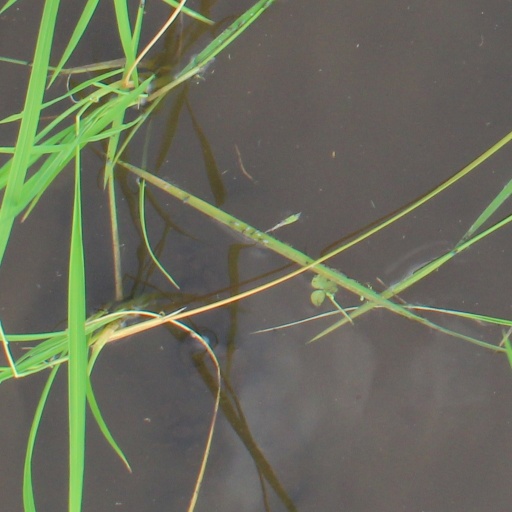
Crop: rice